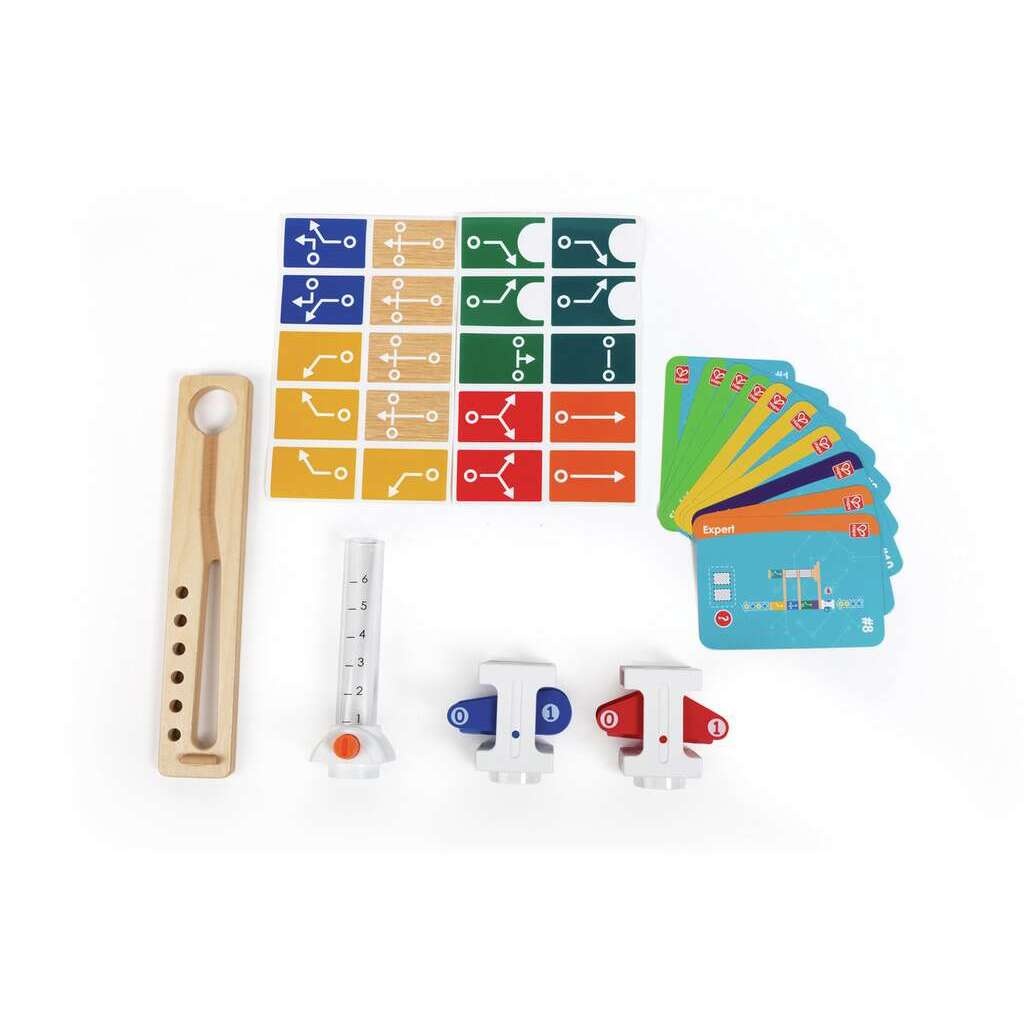
Race to the Finish Expansion Pack
Brand: Hape
Eleva tu diversión de codificación con este kit de expansión de Quadrilla. Diseñado para impulsar la experiencia de codificación de su juego de Quadrilla, agrega estilo, desafíos y versatilidad a su carrera de canicas.
Category: Toys & Games > Toys > Activity Toys > Marbles